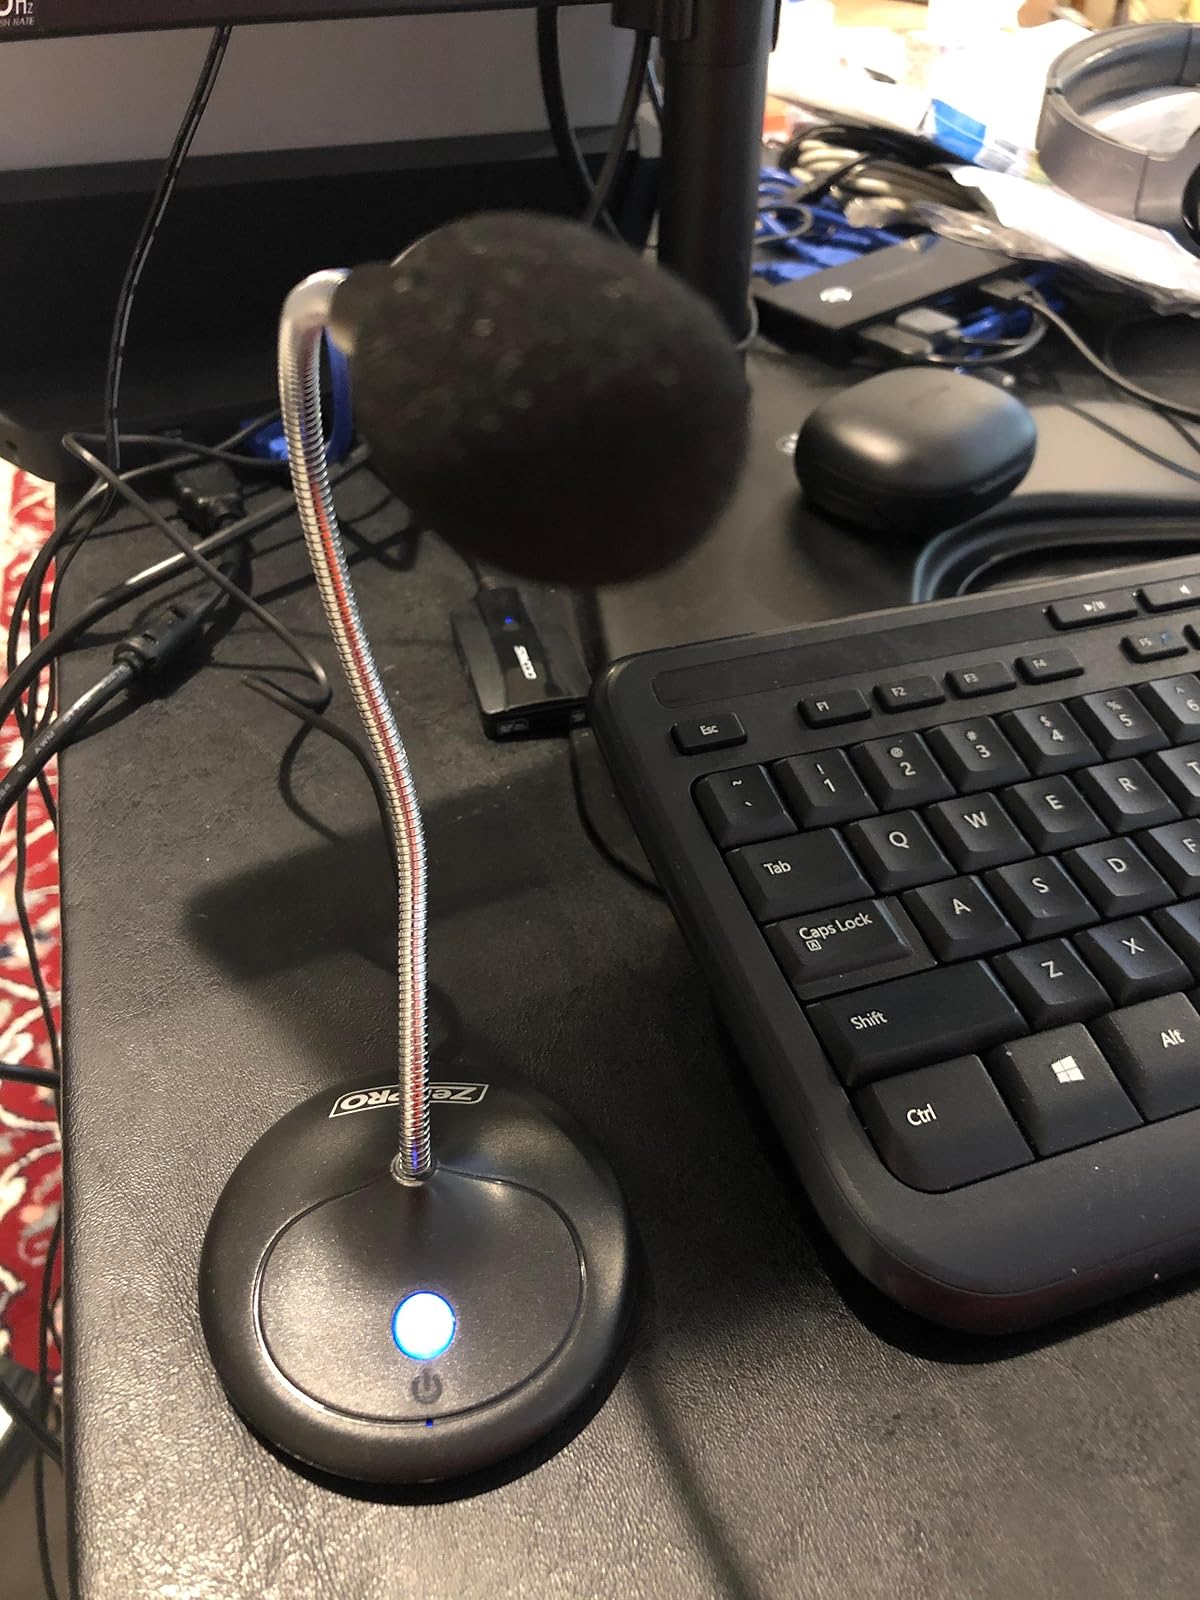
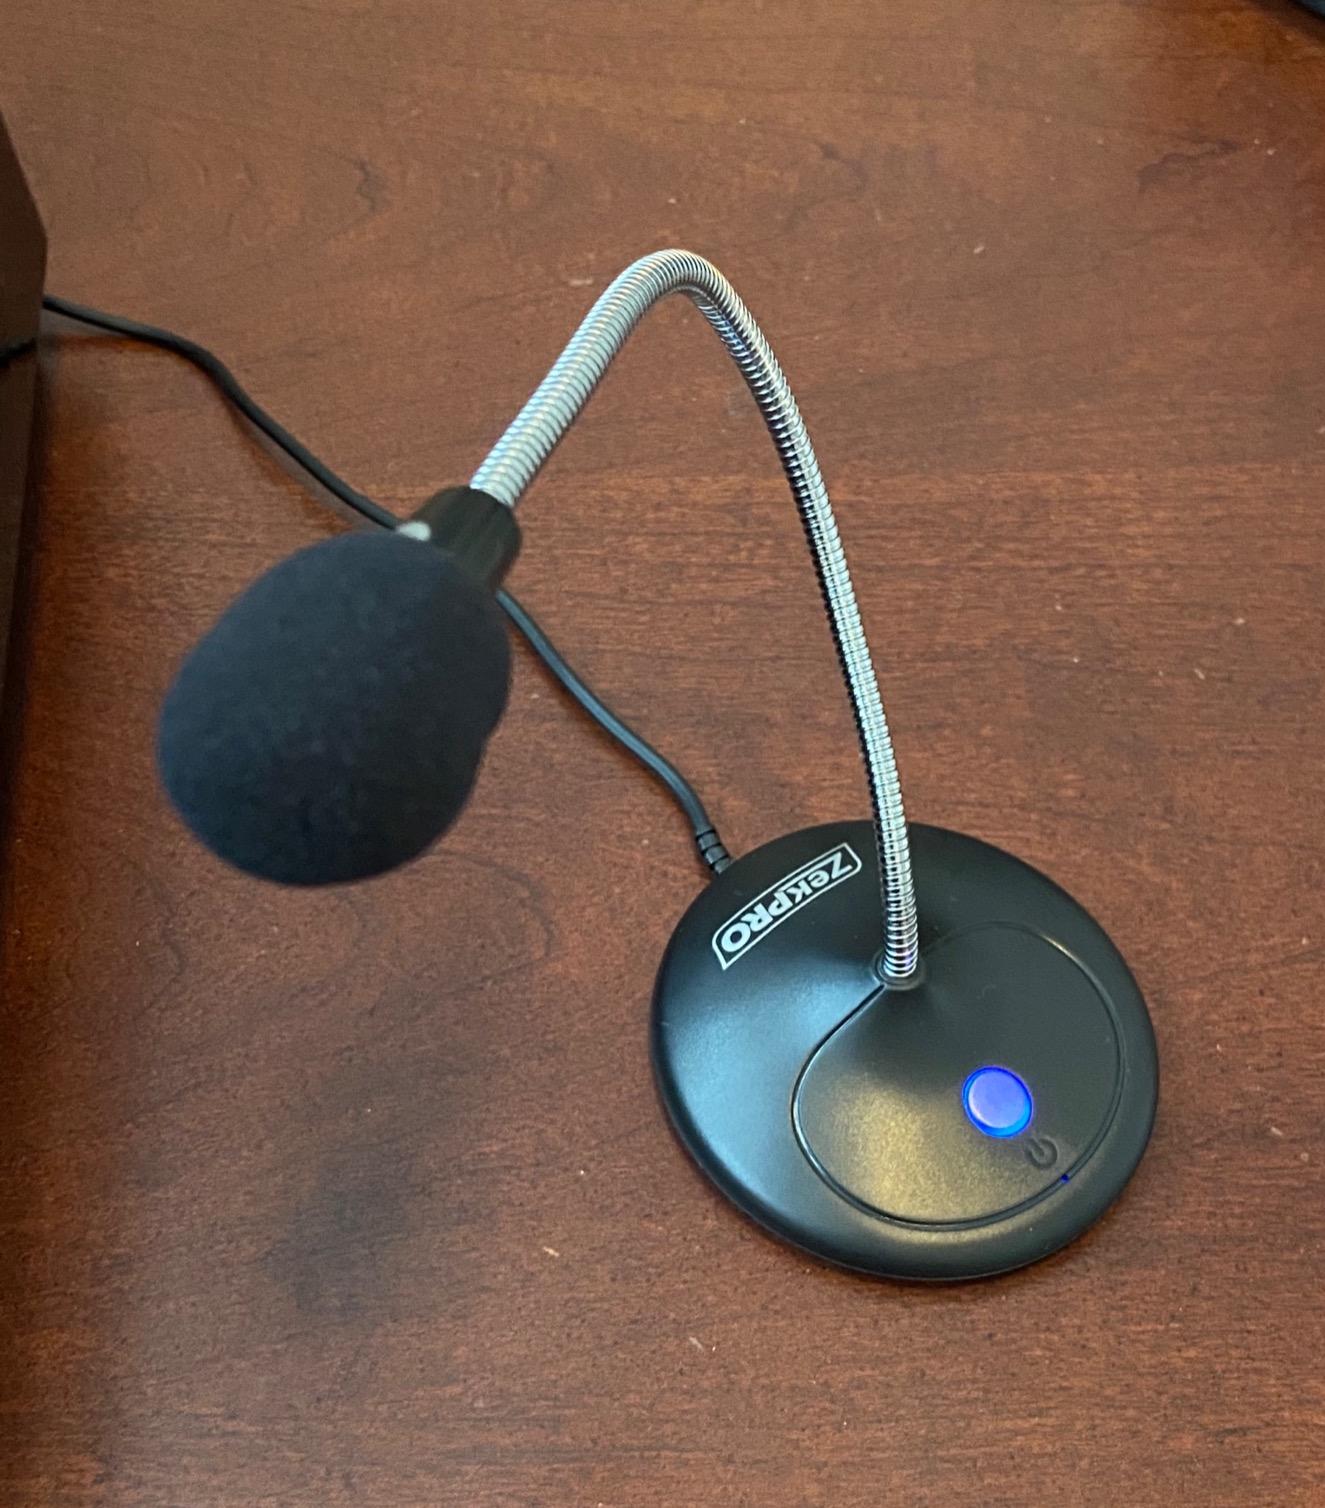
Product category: microphone
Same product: yes